Delino Dexter Calvin

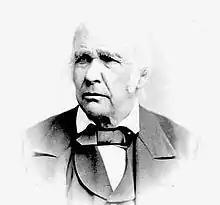
Calvin, 1873

Delino Dexter Calvin (May 15, 1798 – 18 May 1884) was a naturalized Canadian citizen, former resident of New England, successful Ontario businessman and political figure. He represented Frontenac in the Legislative Assembly of Ontario as a Conservative member from 1868 to 1875 and from 1877 to 1883.